False Servant

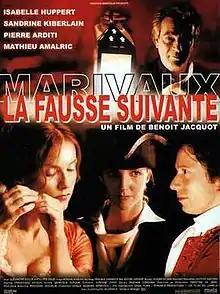
Film poster

False Servant is a 2000 French comedy-drama film directed by Benoît Jacquot and starring Isabelle Huppert.